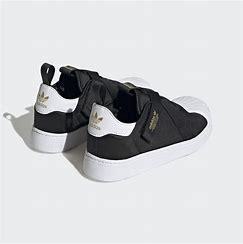
Brand: Adidas
Model: Superstar 360